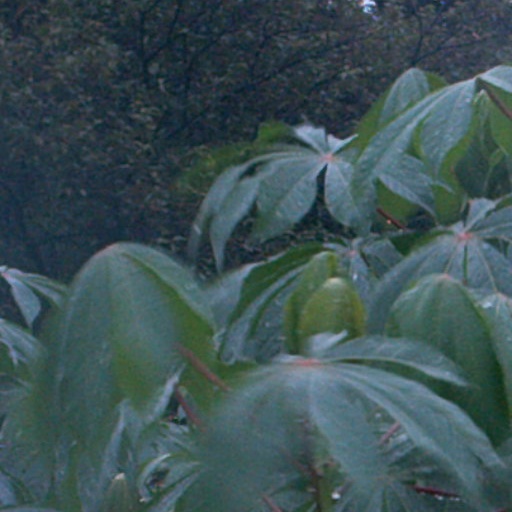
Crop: cassava